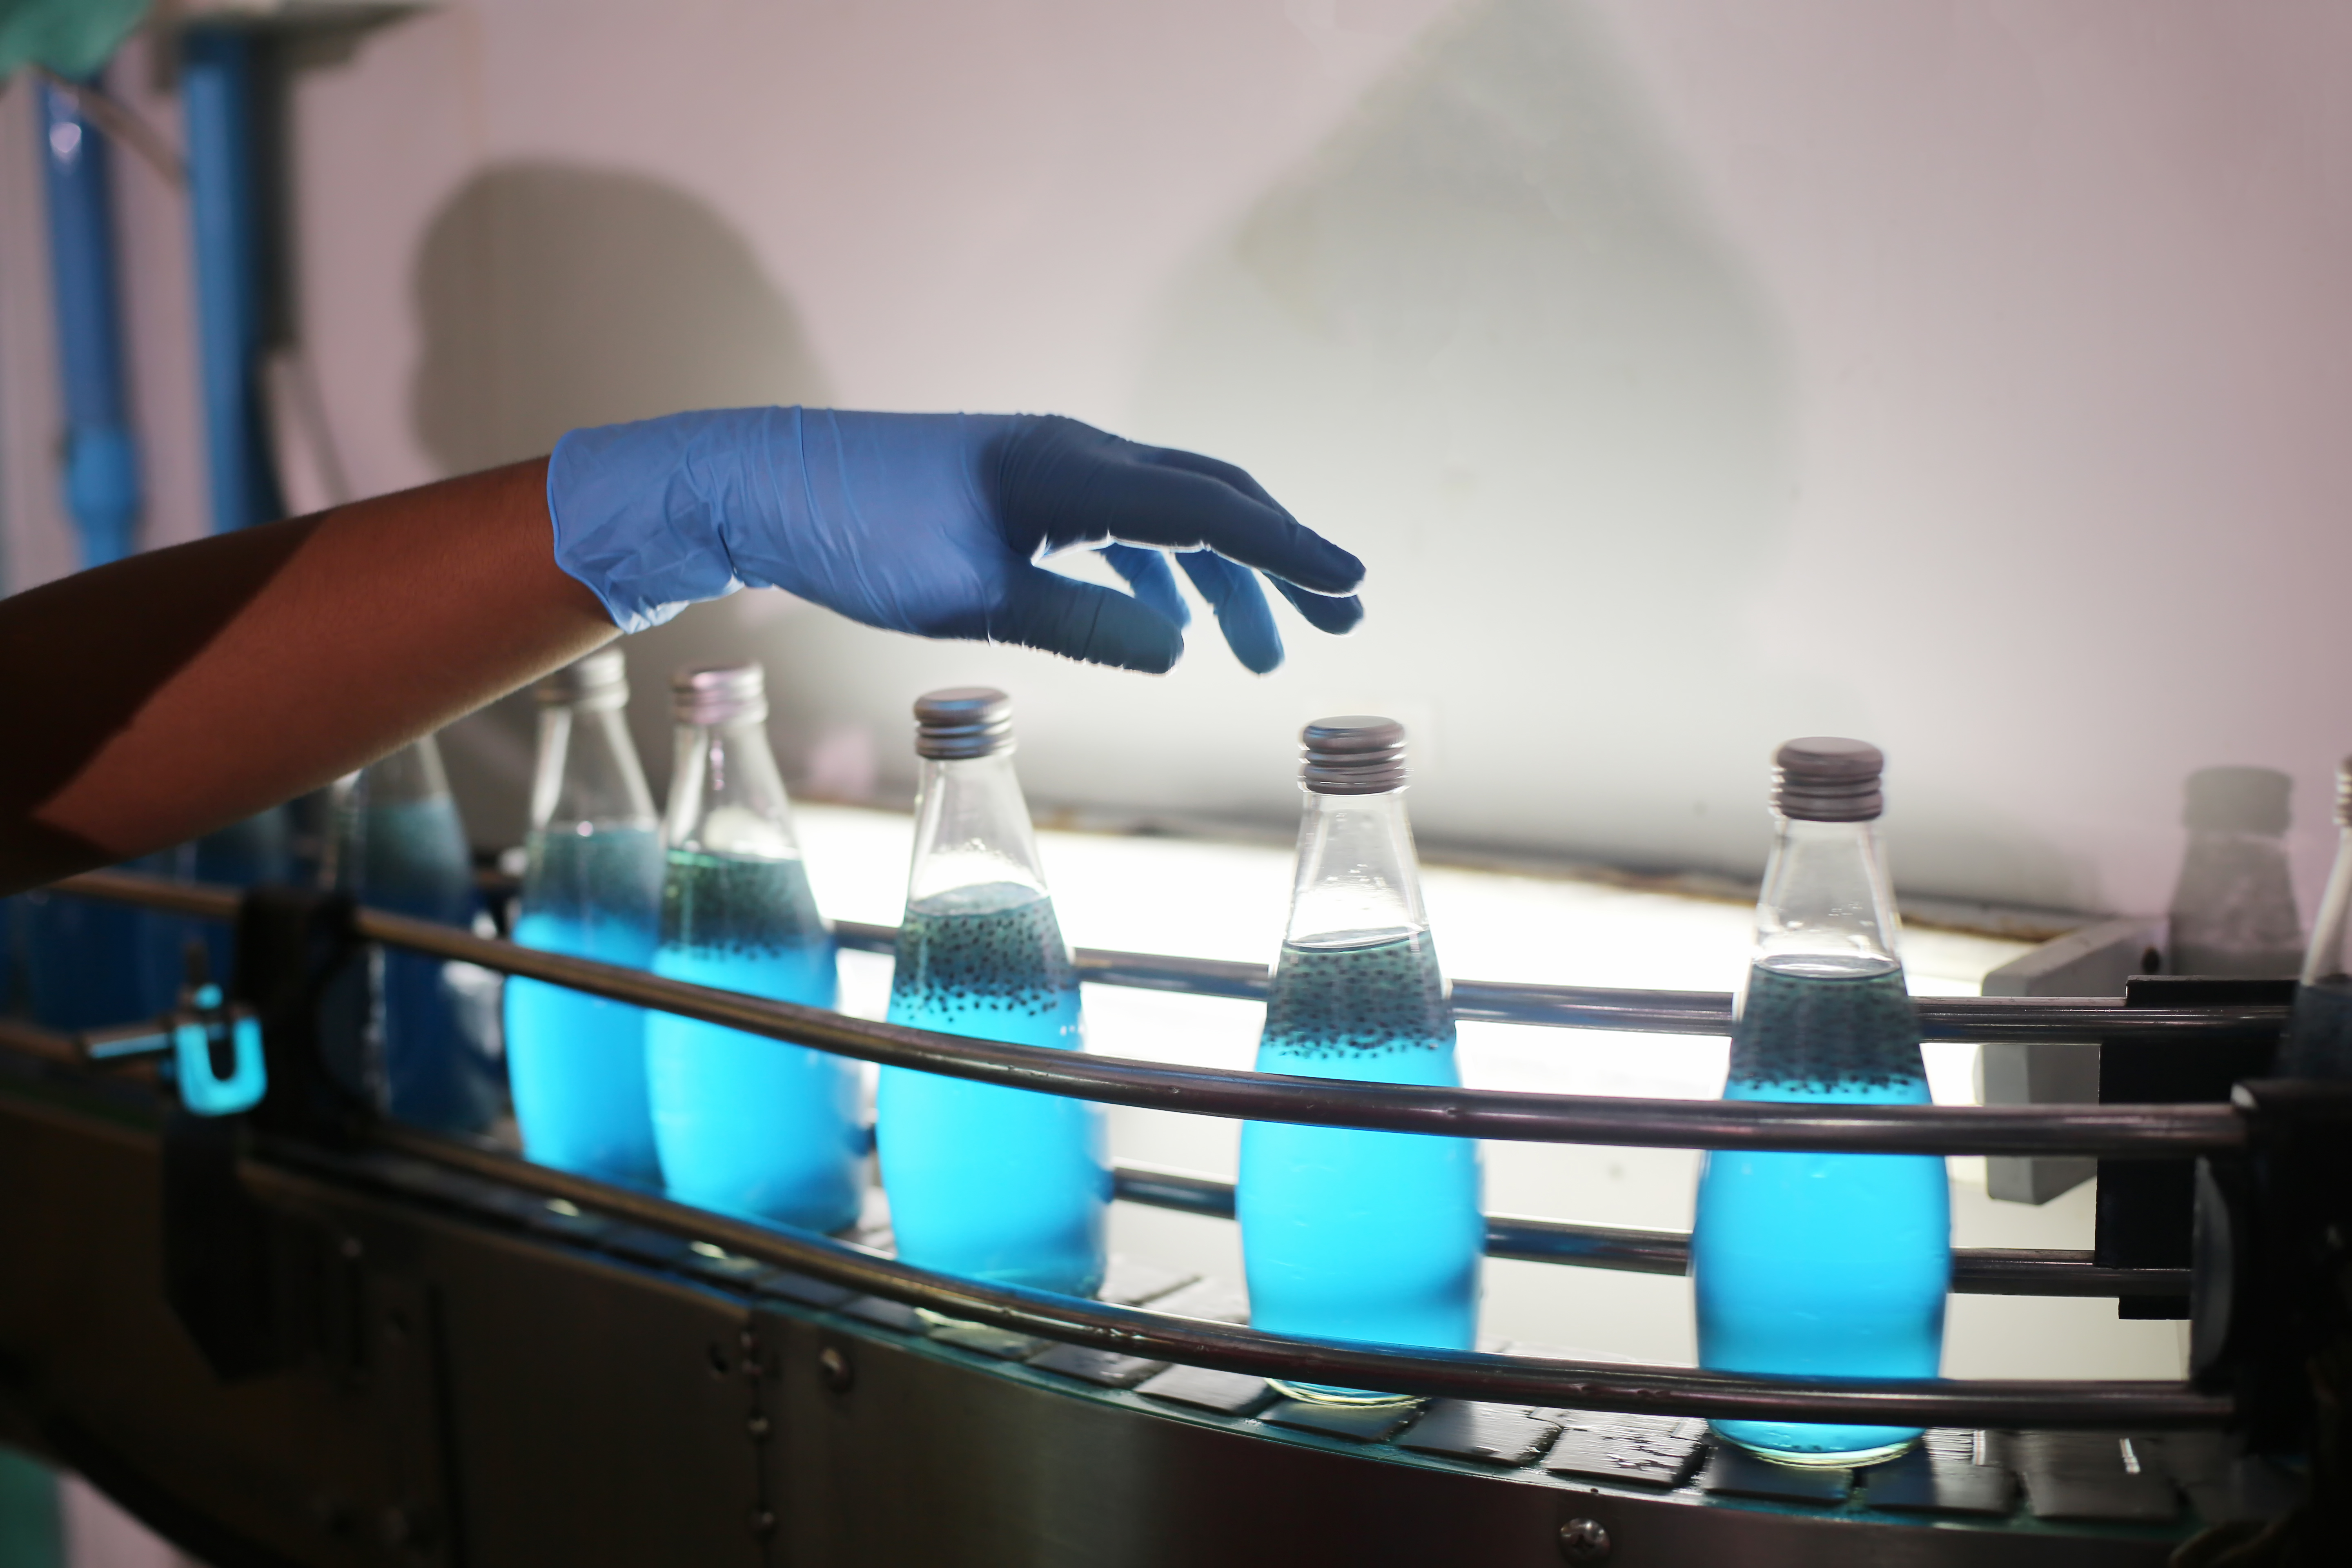
art, water, bottle, drinkware, liquid, blue, water bottle, gesture, plastic bottle, drink, gas, alcoholic beverage, electric blue, nail, glass bottle, alcohol, bottle cap, distilled beverage, science, personal care, room, wrist, soft drink, liqueur, glass, entertainment, curtain, carbonated soft drinks, plastic, fun, recreation, machine